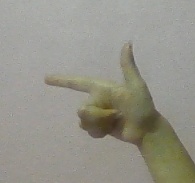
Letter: yaa